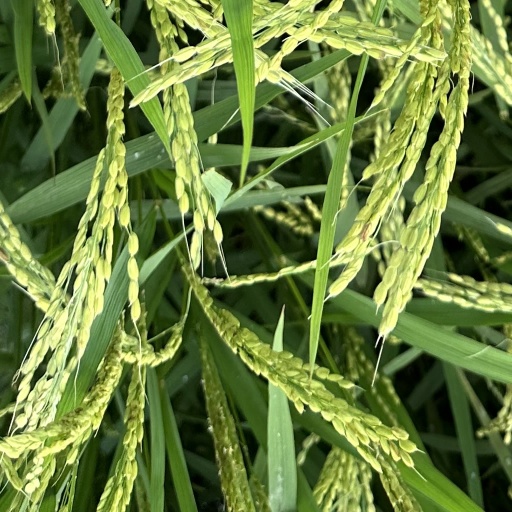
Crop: rice